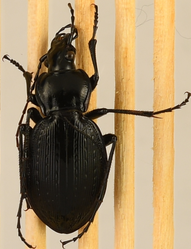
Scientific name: Pterostichus lachrymosus
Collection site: Mountain Lake Biological Station NEON (MLBS), plot MLBS_009